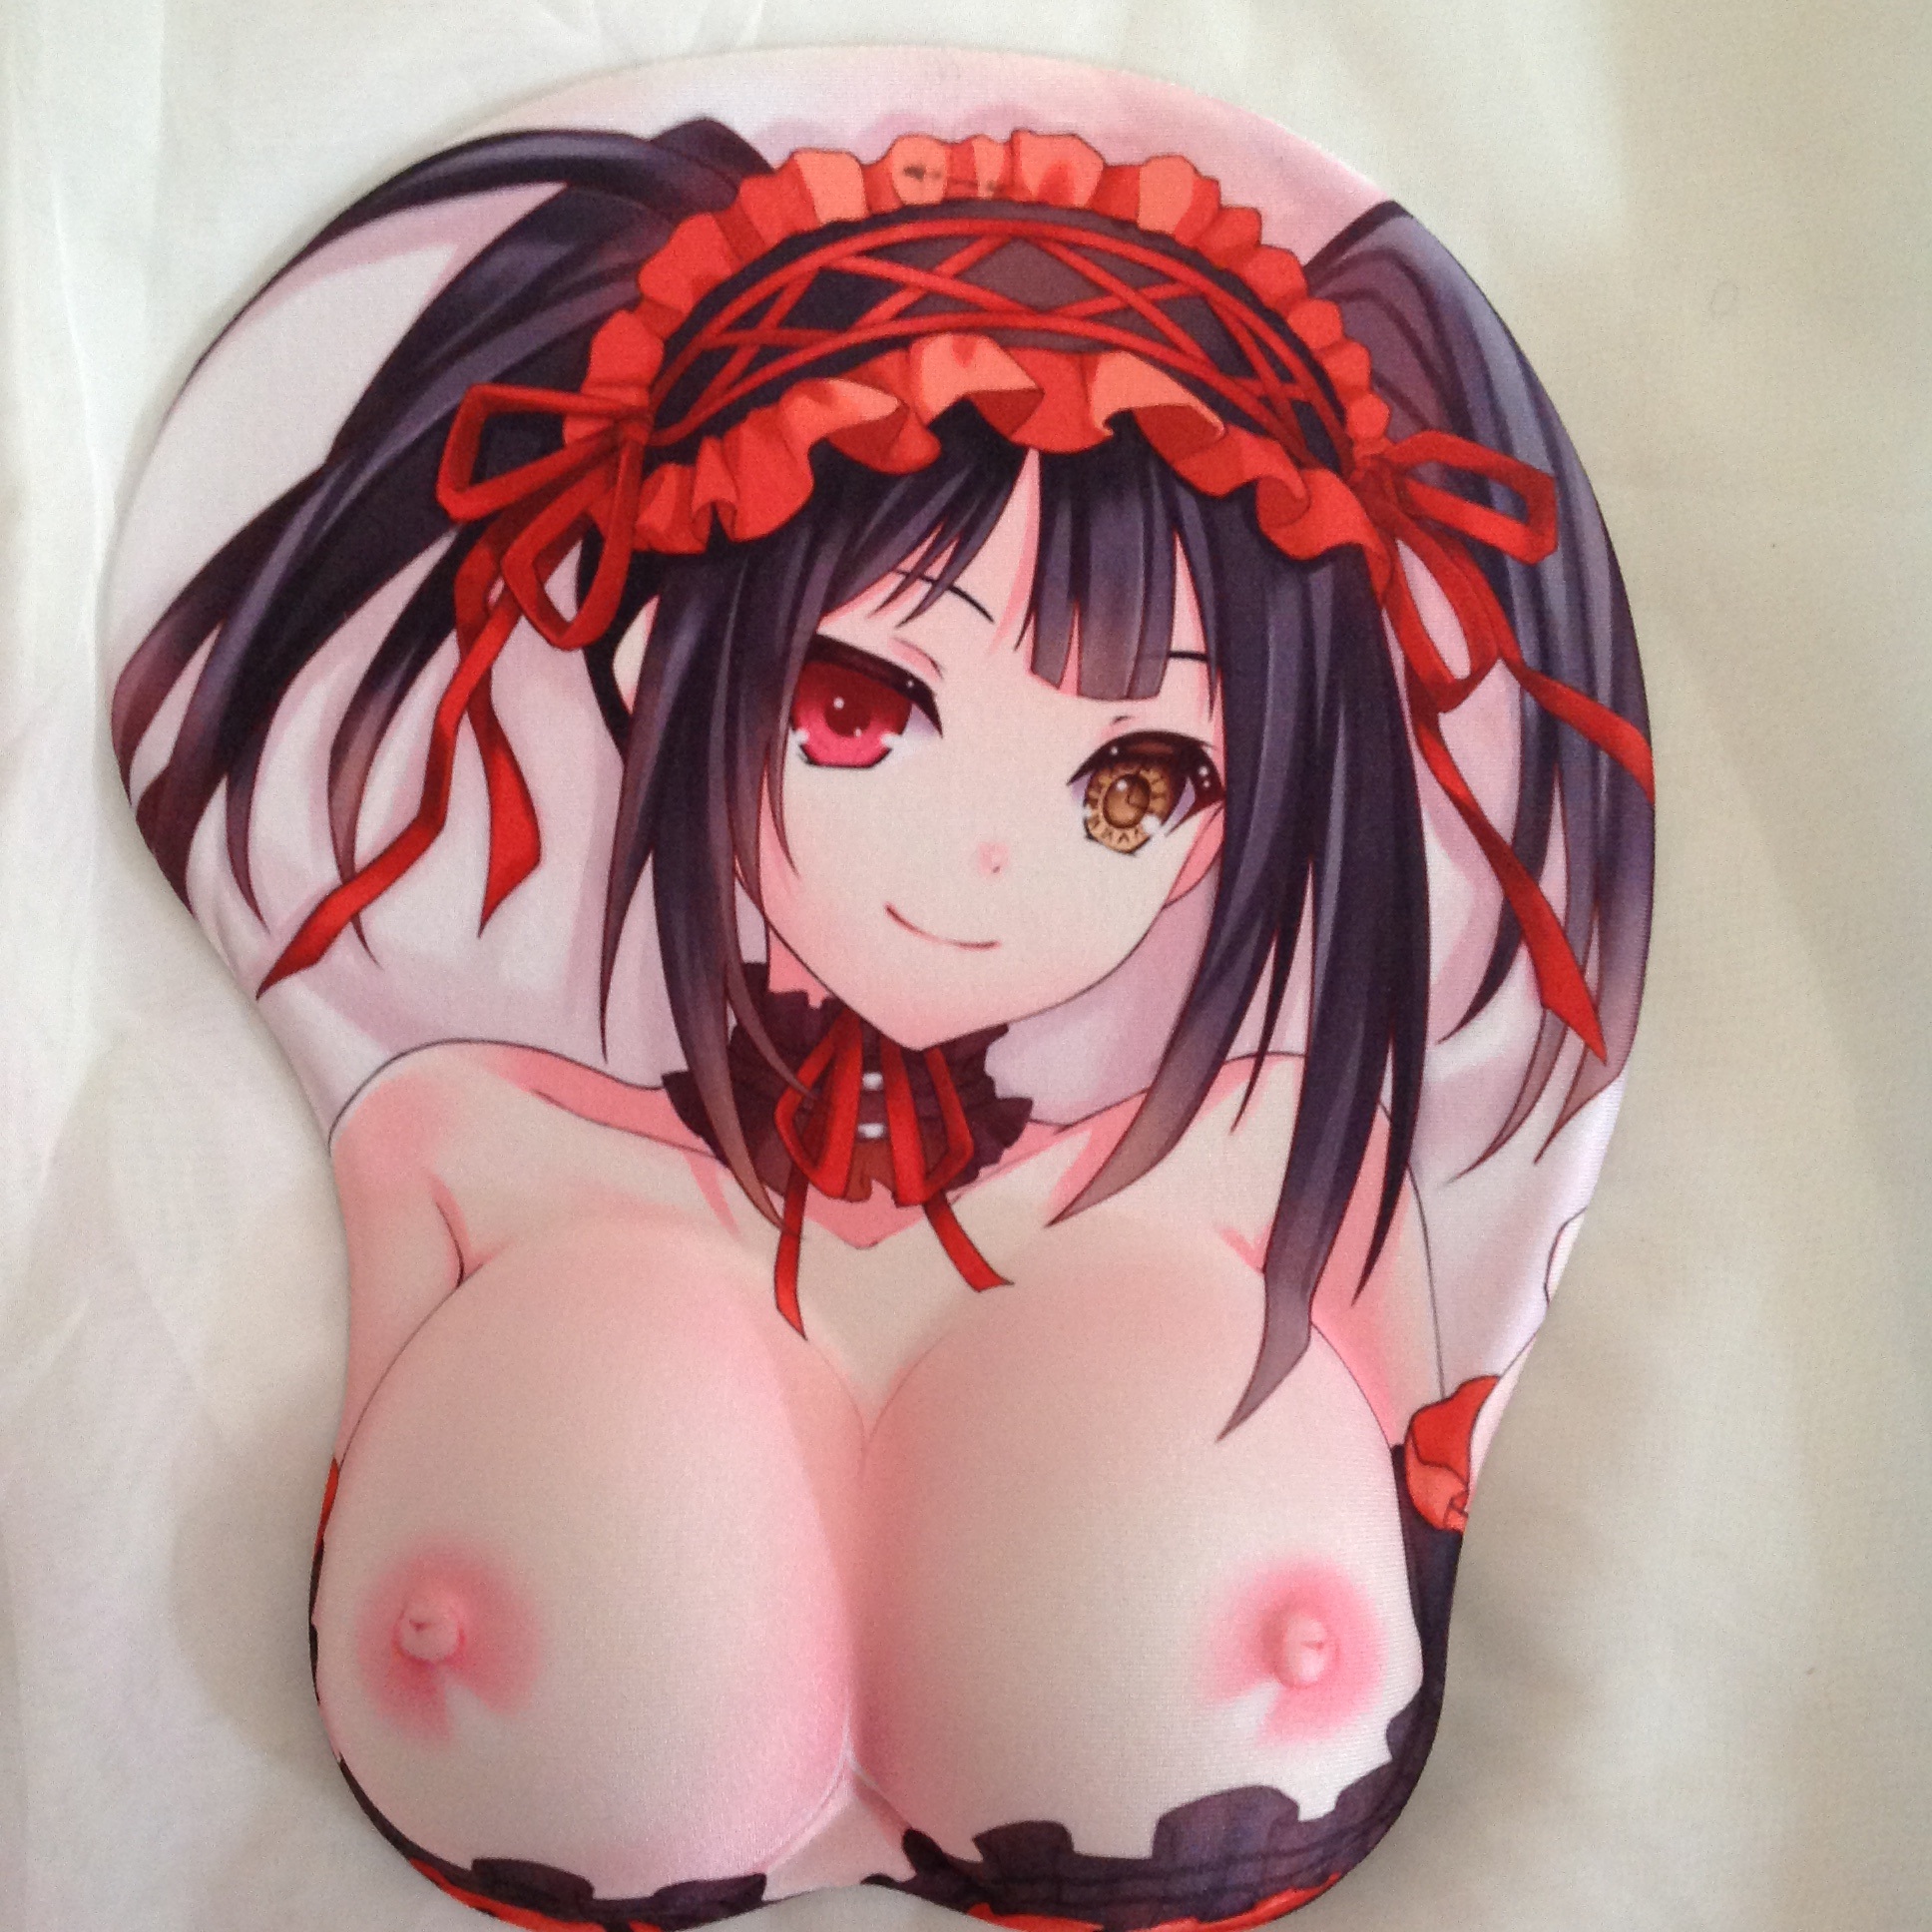
video game, clothing, pink, mouth, chest, black hair, naked, anime, tits, computing, naked women, mouse mat